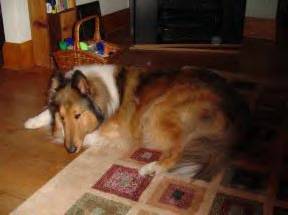
Label: dog